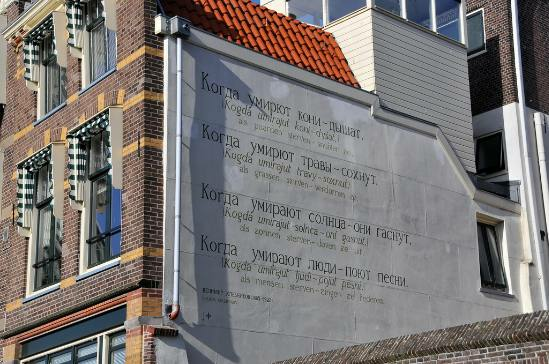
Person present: No